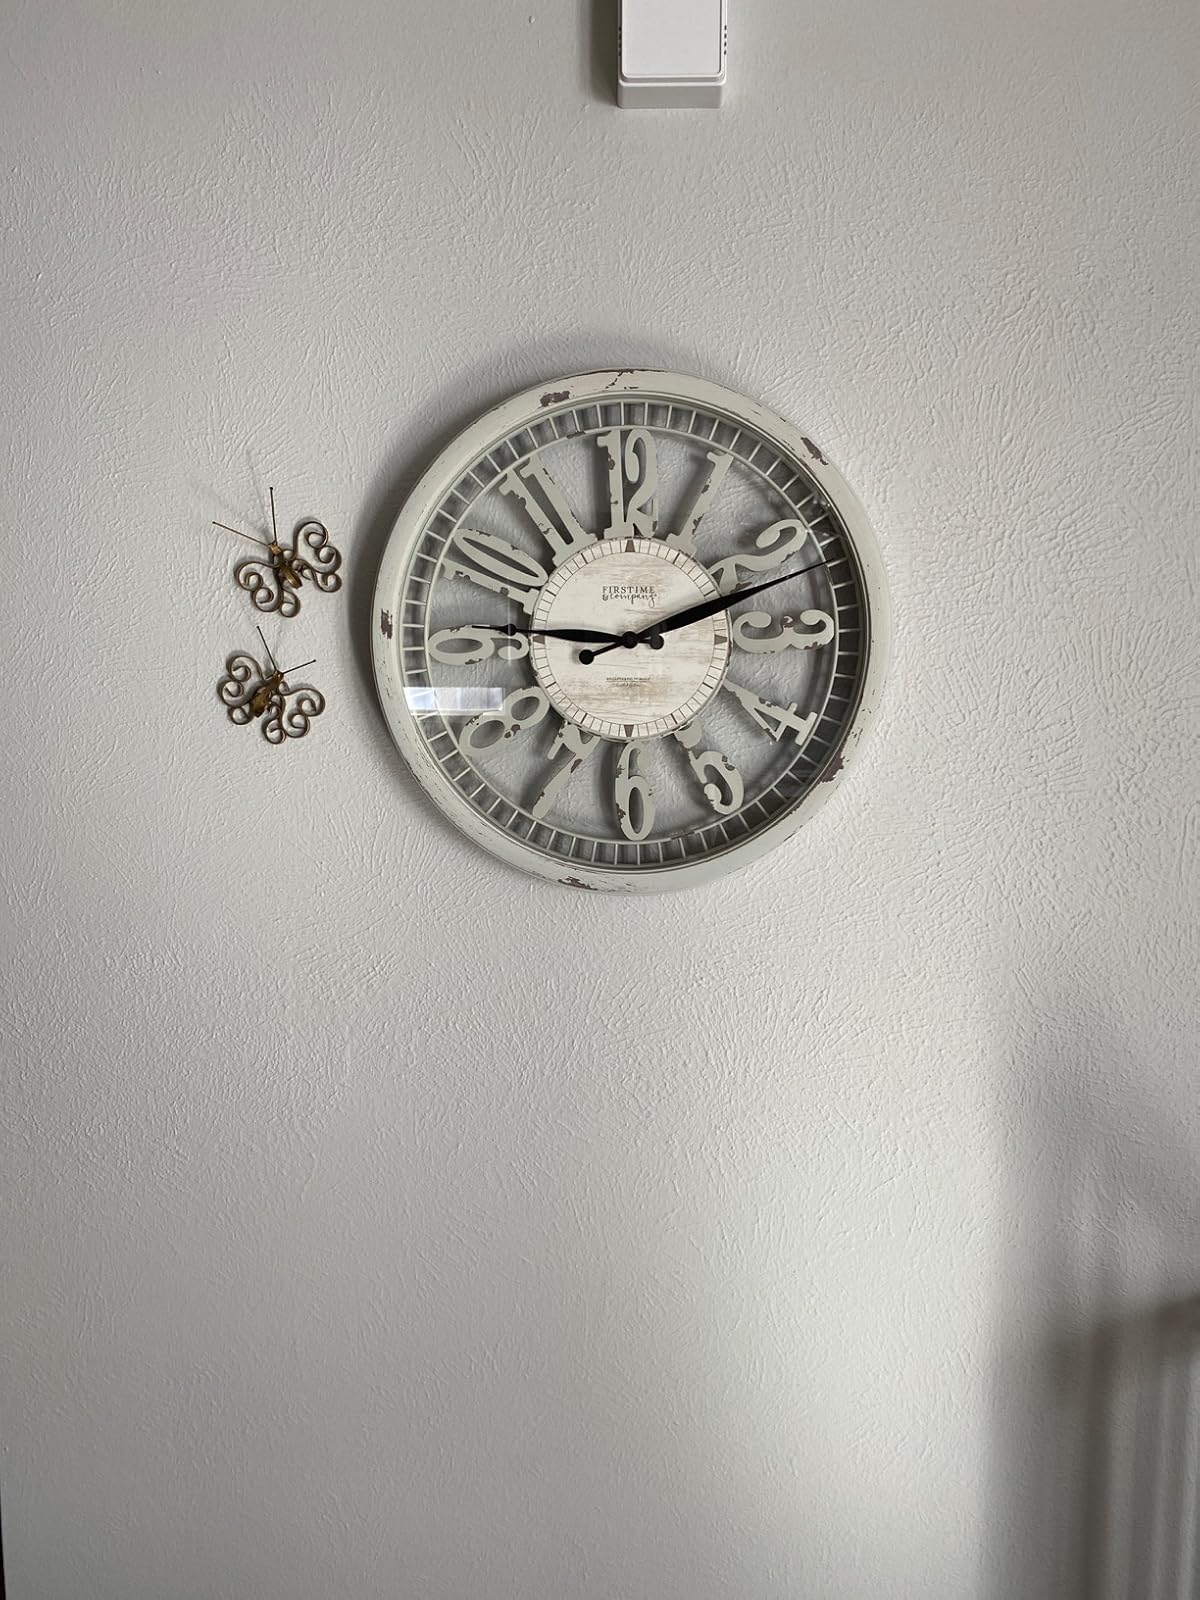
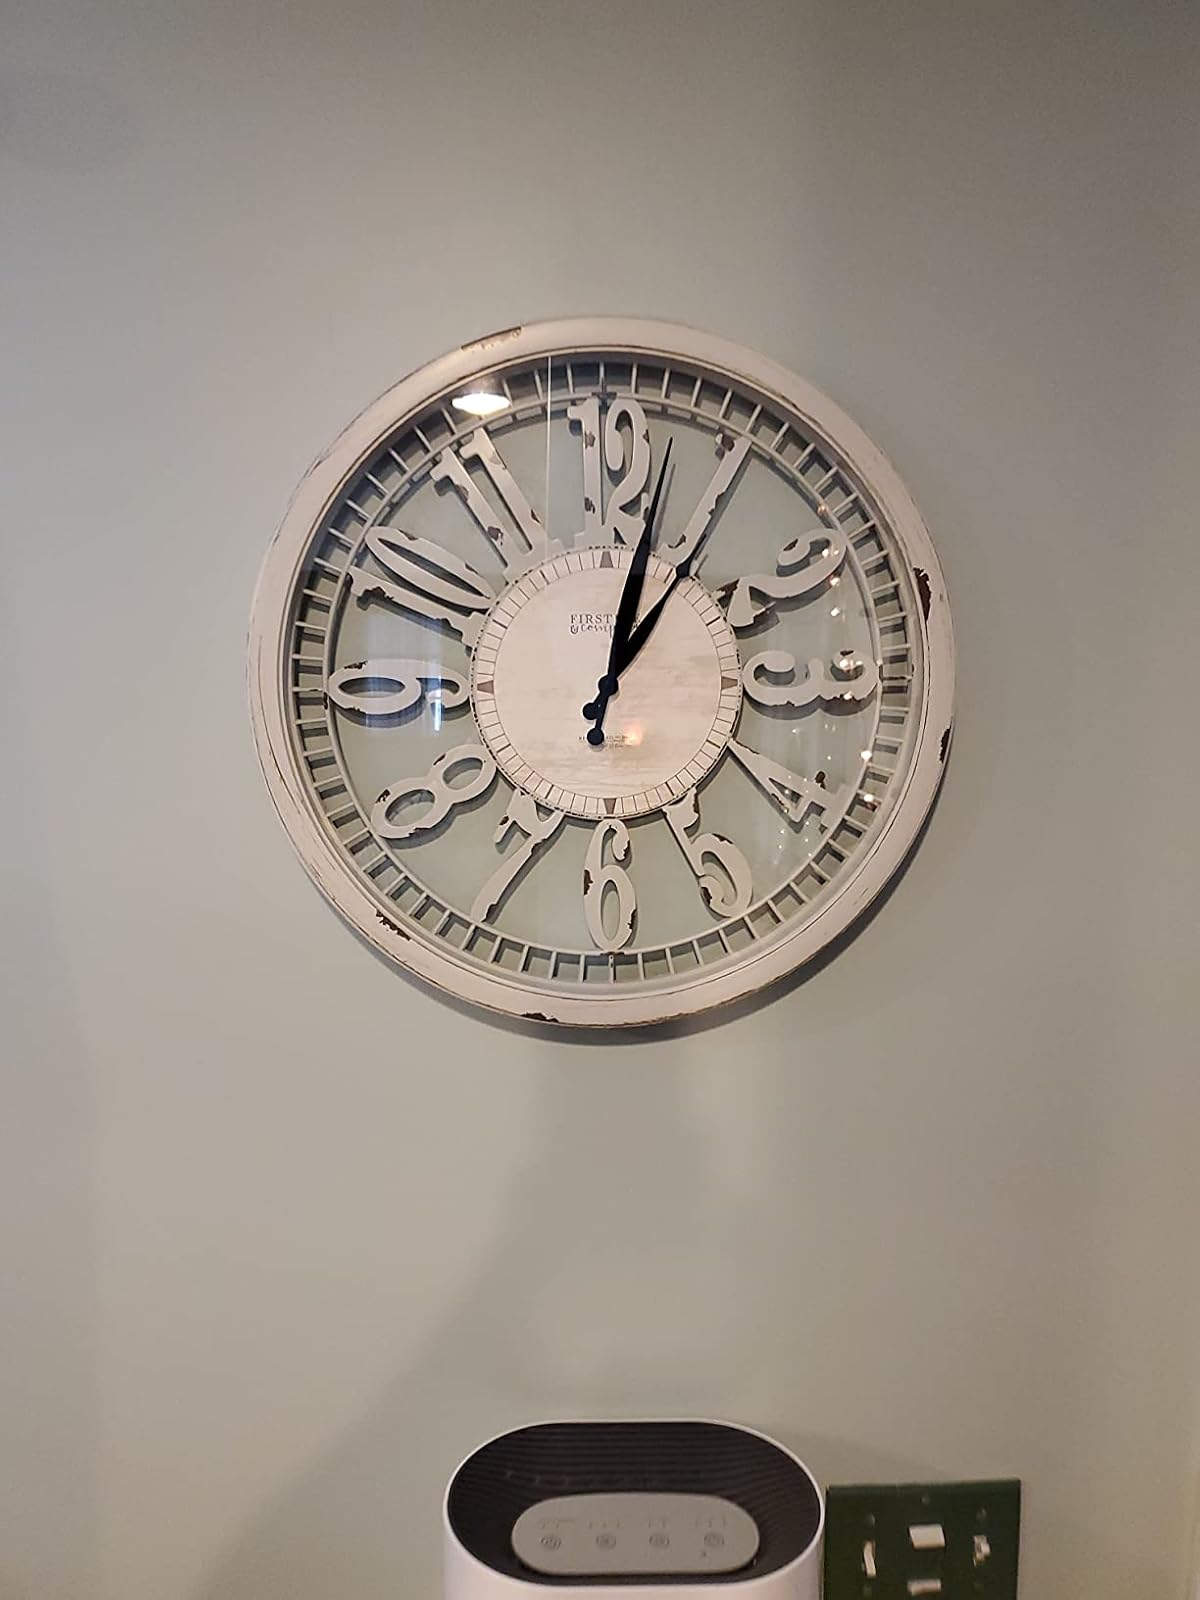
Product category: clock
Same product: yes